Fritz Spindler

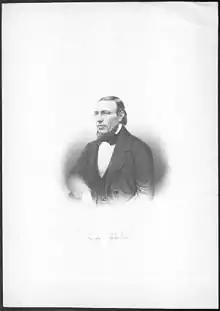
Fritz Spindler.

Fritz Spindler (24 November 1817 – 26 December 1905) was a German pianist and composer, especially of works for the piano.